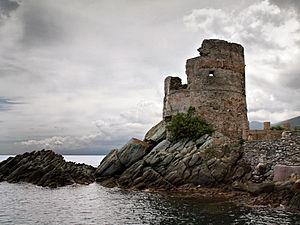
Brando (Corse) - Tour génoise d'Erbalunga
Brando est une commune française située dans la circonscription départementale de la Haute-Corse et le territoire de la collectivité de Corse. Elle appartient à l'ancienne piève de Brando dont elle était le chef-lieu, dans le Cap Corse.
Cette liste recense 83 tours génoises de Corse, soit 36 en Corse-du-Sud et 47 en Haute-Corse. Celles-ci sont présentées dans le sens horaire, en fonction de leur implantation, sur le littoral ou pas, depuis l'extrémité Nord de l'île. N'ont été retenues que les tours portées sur les cartes IGN, y compris celles qui sont aujourd'hui ruinées.